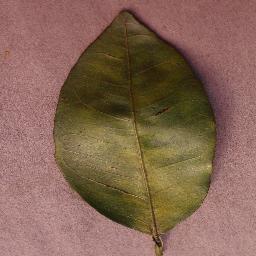
Label: Orange___Haunglongbing_(Citrus_greening)